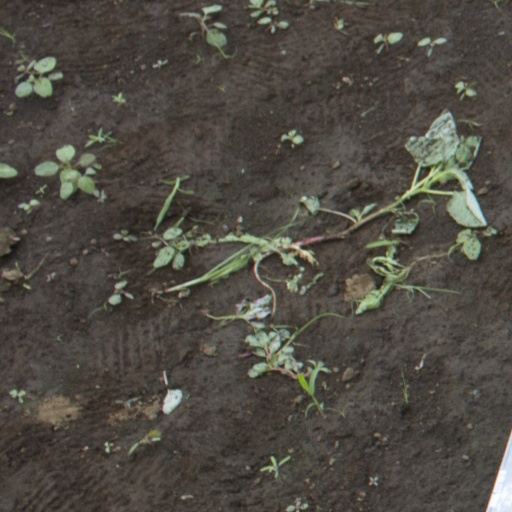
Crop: soybean